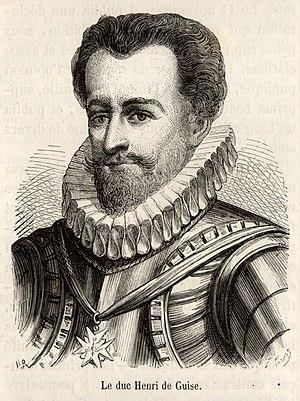
Duc Henri de Guise